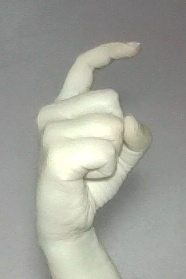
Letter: ra